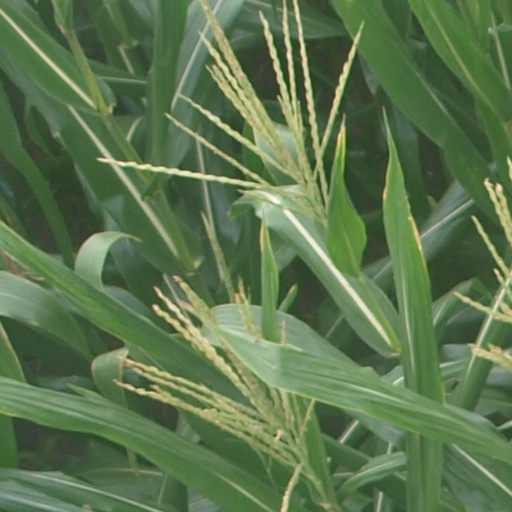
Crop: maize; corn